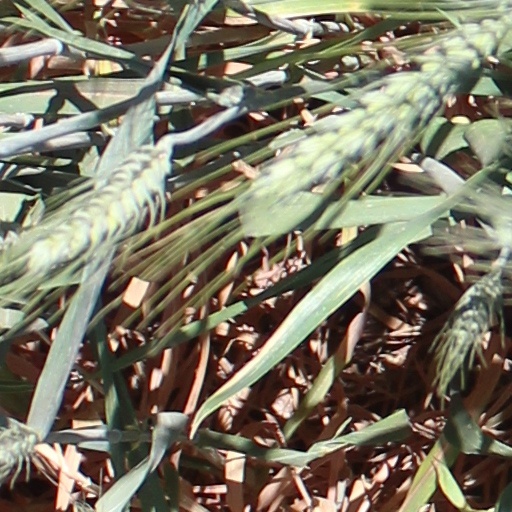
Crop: wheat